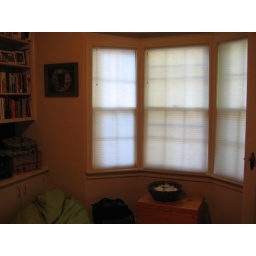
Bay window in office